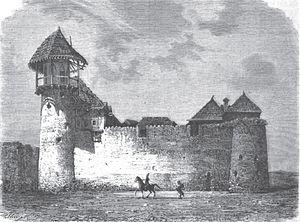
Habitation fortifiées, a Schoucha
La forteresse de Chouchi est une forteresse située dans la ville de Chouchi dans le Haut-Karabagh.